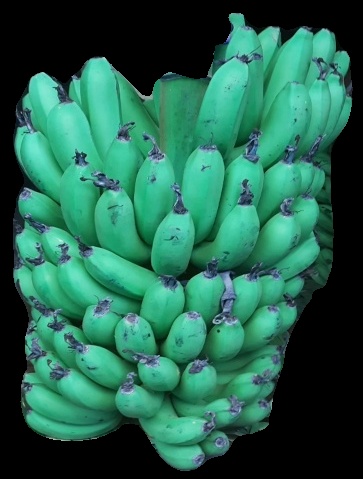
Variety: pachbale
Grade: grade1